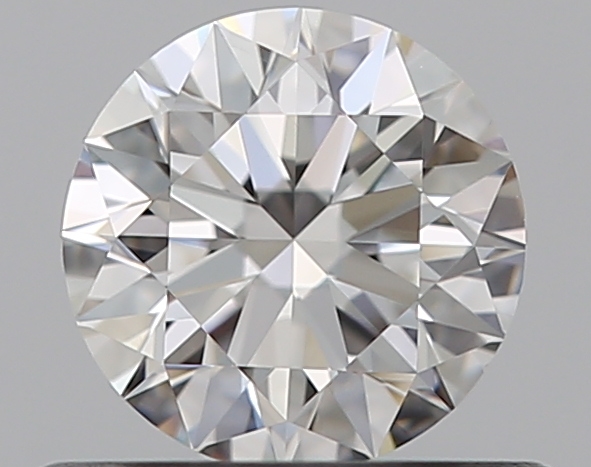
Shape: round
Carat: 0.5
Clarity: SI1
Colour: E
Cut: EX
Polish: EX
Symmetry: EX
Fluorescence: N
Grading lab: GIA
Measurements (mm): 5.05 x 5.08 x 3.14